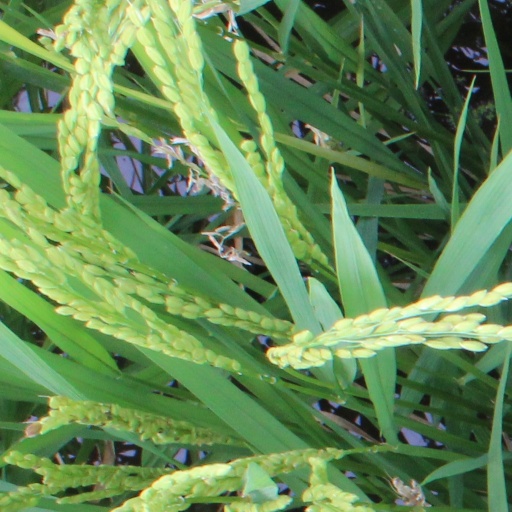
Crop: rice